Will McDonald IV

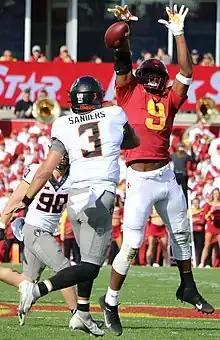
McDonald IV (9) with Iowa State in 2021

Wilbert McDonald IV (born June 4, 1999) is an American professional football defensive end for the New York Jets of the National Football League (NFL). He played college football for the Iowa State Cyclones and was selected by the Jets as the 15th pick in the first round of the 2023 NFL draft.